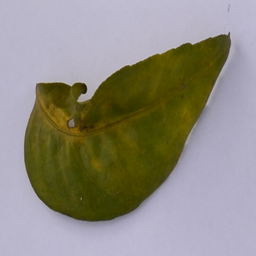
Plant part: leaf
Disease: greening